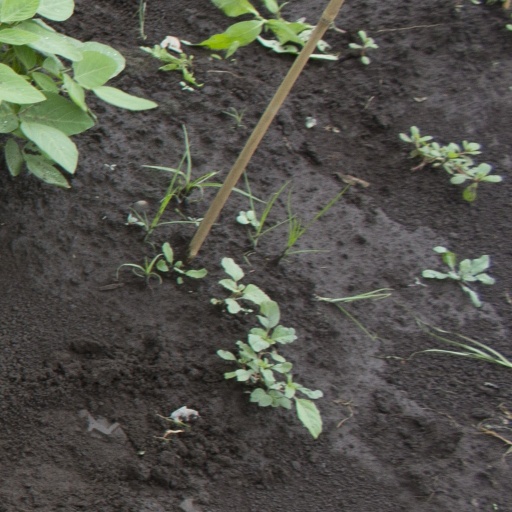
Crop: soybean